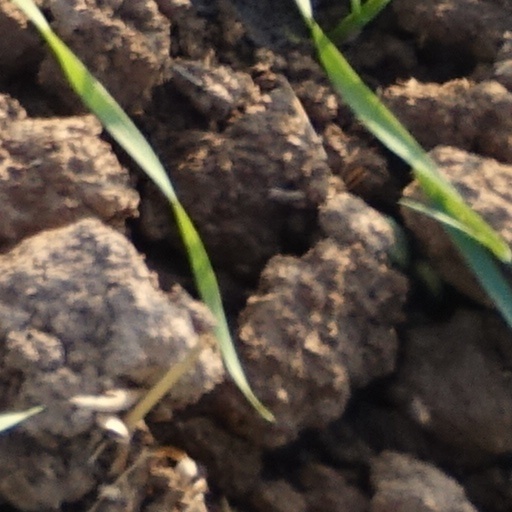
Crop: wheat